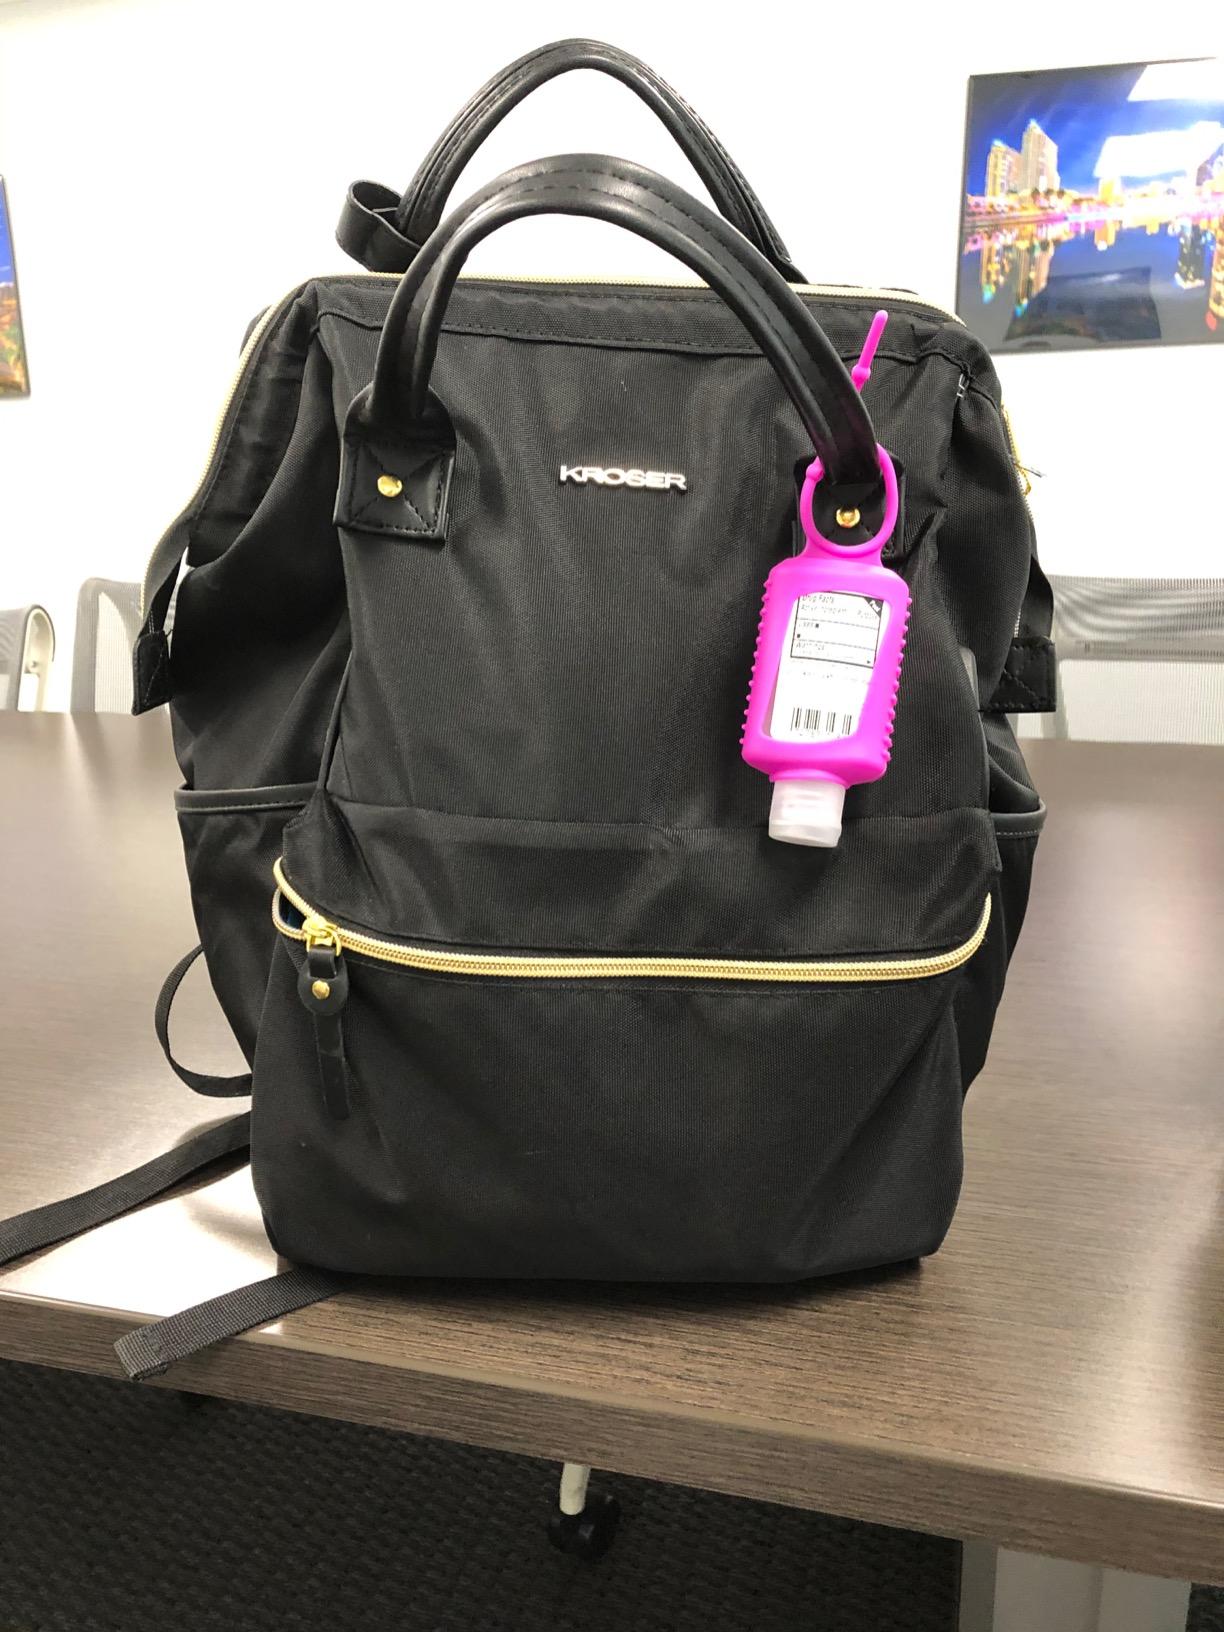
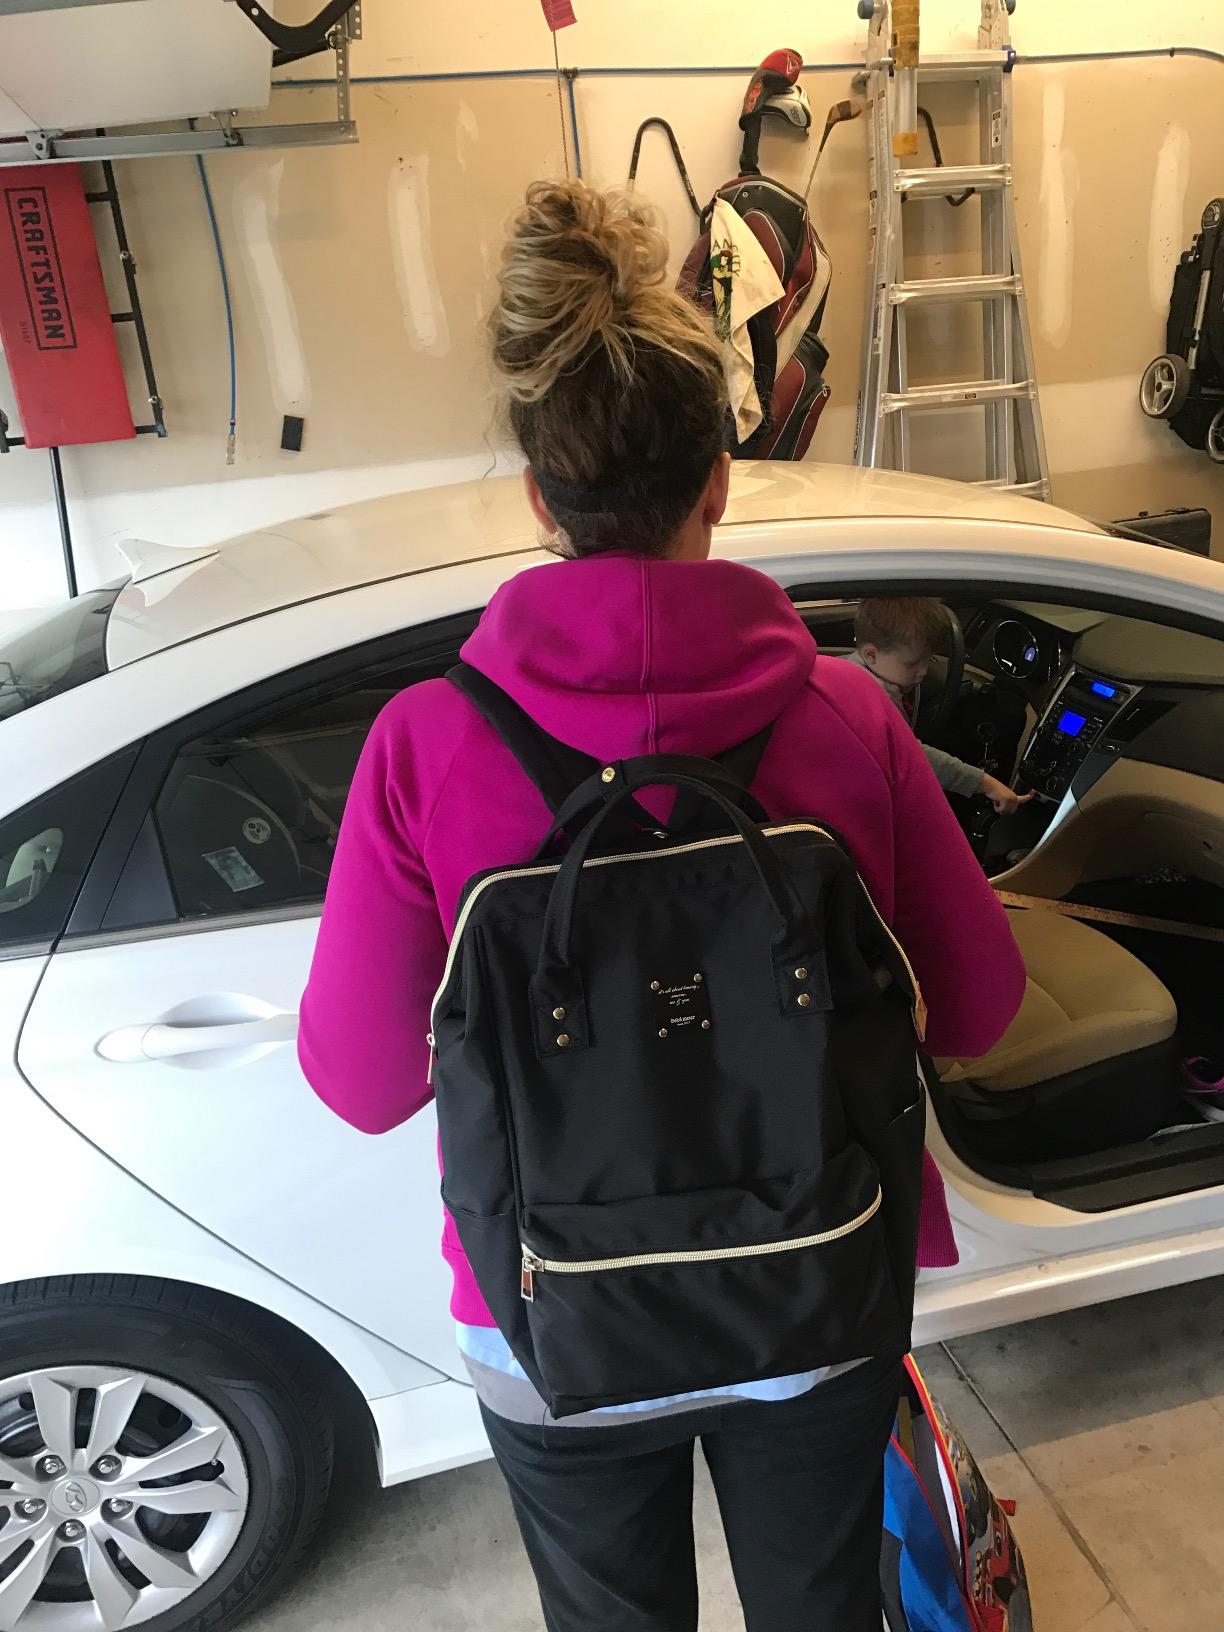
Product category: bag
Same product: no